List of NHL players who spent their entire career with one franchise

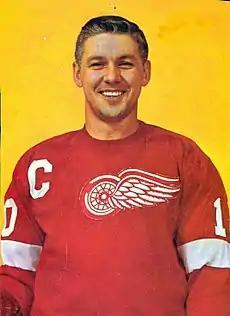
Alex Delvecchio, 24 seasons with Detroit

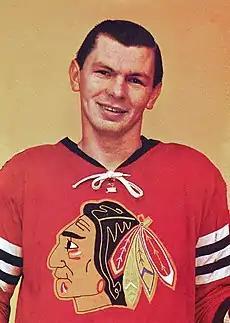
Stan Mikita, 22 seasons with Chicago

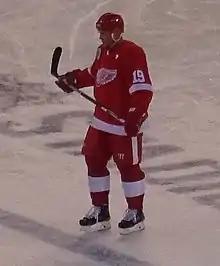
Steve Yzerman, 22 seasons with Detroit

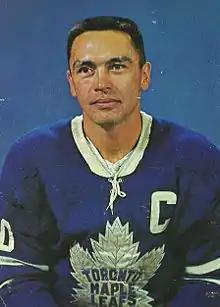
George Armstrong, 21 seasons with Toronto

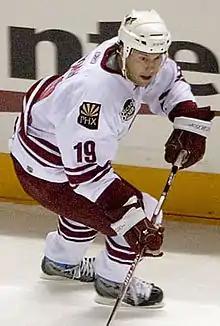
Shane Doan, 21 seasons with Winnipeg/Phoenix/Arizona

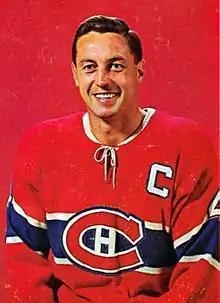
Jean Beliveau, 20 seasons with Montreal

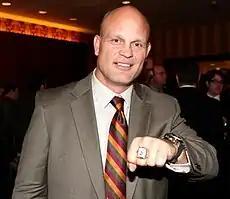
Ken Daneyko, 20 seasons with New Jersey

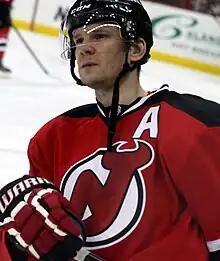
Patrik Eliáš, 20 seasons with New Jersey

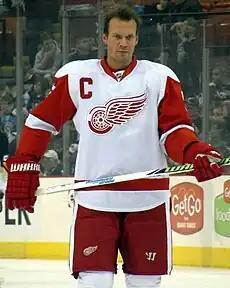
Nicklas Lidstrom, 20 seasons with Detroit

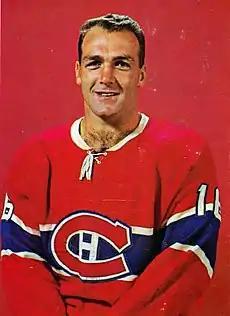
Henri Richard, 20 seasons with Montreal

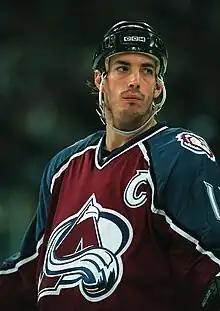
Joe Sakic, 20 seasons with Quebec/Colorado

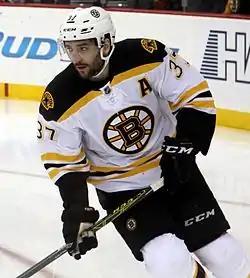
Patrice Bergeron, 19 seasons with Boston

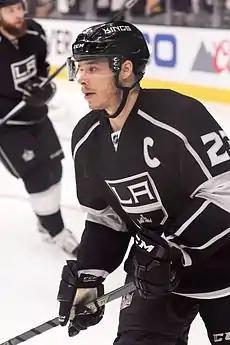
Dustin Brown, 18 seasons with Los Angeles

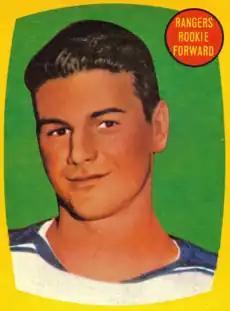
Rod Gilbert, 18 seasons with NY Rangers

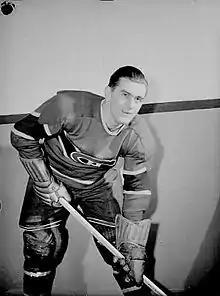
Maurice Richard, 18 seasons with Montreal

The following active players have played at least ten seasons exclusively for one team to date. Table updated .